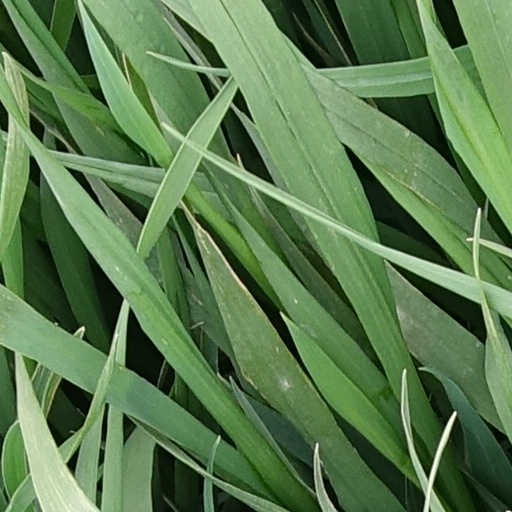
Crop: wheat